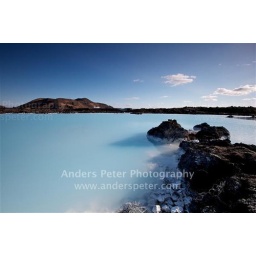
Milky white and blue water of the Blue Lagoon geothermal baths in Iceland